1966 Nobel Prize in Literature

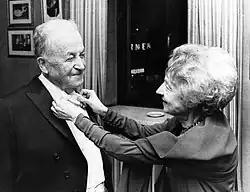
Nobel laureates Nelly Sachs and Samuel Agnon preparing for the festivities in Stockholm on 10 December 1966.

Shmuel Agnon was one of the central figures of modern Hebrew literature. His works deal with the conflict of Jewish tradition and language and the modern world. His first works were published when he was a teenager and he immediately gained a reputation. His breakthrough novel was "Hakhnāsat kallāh" ("The Bridal Cannopy", 1931). After World War II, under the impact of the holocaust, Agnon wrote "Ir Umeloah" ("A City in its Fullness", 1973), which is a collection of folktales, legends, and chronicles portraying his birth town, Buczacz.